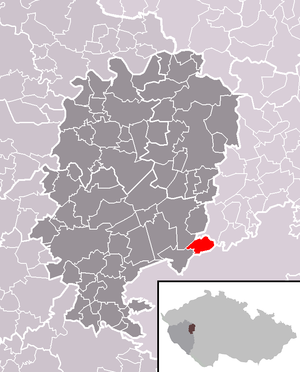
Těně est une commune du district de Rokycany, dans la région de Plzeň, en République tchèque. Sa population s'élevait à 280 habitants en 2018.